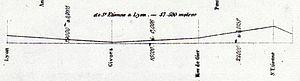
carte
La Compagnie du chemin de fer de Saint-Étienne à Lyon construisit et exploita la ligne ferroviaire entre les deux villes éponymes. Concédée en 1827, sous la Restauration, elle est, chronologiquement, la seconde ligne de chemin de fer en France.